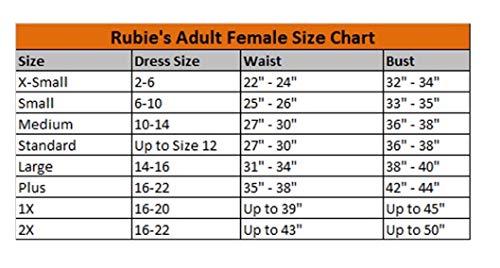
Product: Rubie's Women's DC Comics Batgirl Corset with Fishnet Overlay, Black/Yellow, Large
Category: Clothing, Shoes & Jewelry | Costumes & Accessories | Women | Costumes & Cosplay Apparel | Tops & Corsets
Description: Great Condition.
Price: $19.90 $ 19 . 90
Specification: ProductDimensions:16x13.5x3inches|ItemWeight:7.8ounces|ShippingWeight:8ounces(Viewshippingratesandpolicies)|DomesticShipping:ItemcanbeshippedwithinU.S.|InternationalShipping:ThisitemcanbeshippedtoselectcountriesoutsideoftheU.S.LearnMore|ASIN:B00L3HWBRO|Itemmodelnumber:880414|Manufacturerrecommendedage:4-12years